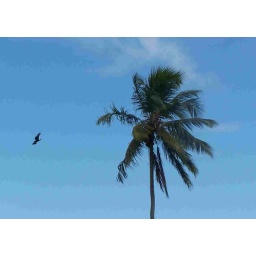
flying over the coconut tree